Pablo Rivero

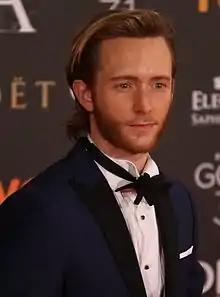
Rivero at the 31st Goya Awards in 2017

Pablo José Rivero Rodrigo (born 11 October 1980) is a Spanish actor and writer who became popular in Spain for his over twenty-year long performance as Toni Alcántara in the television prime-time series "Cuéntame cómo pasó". As of 2024, he has published six novels.